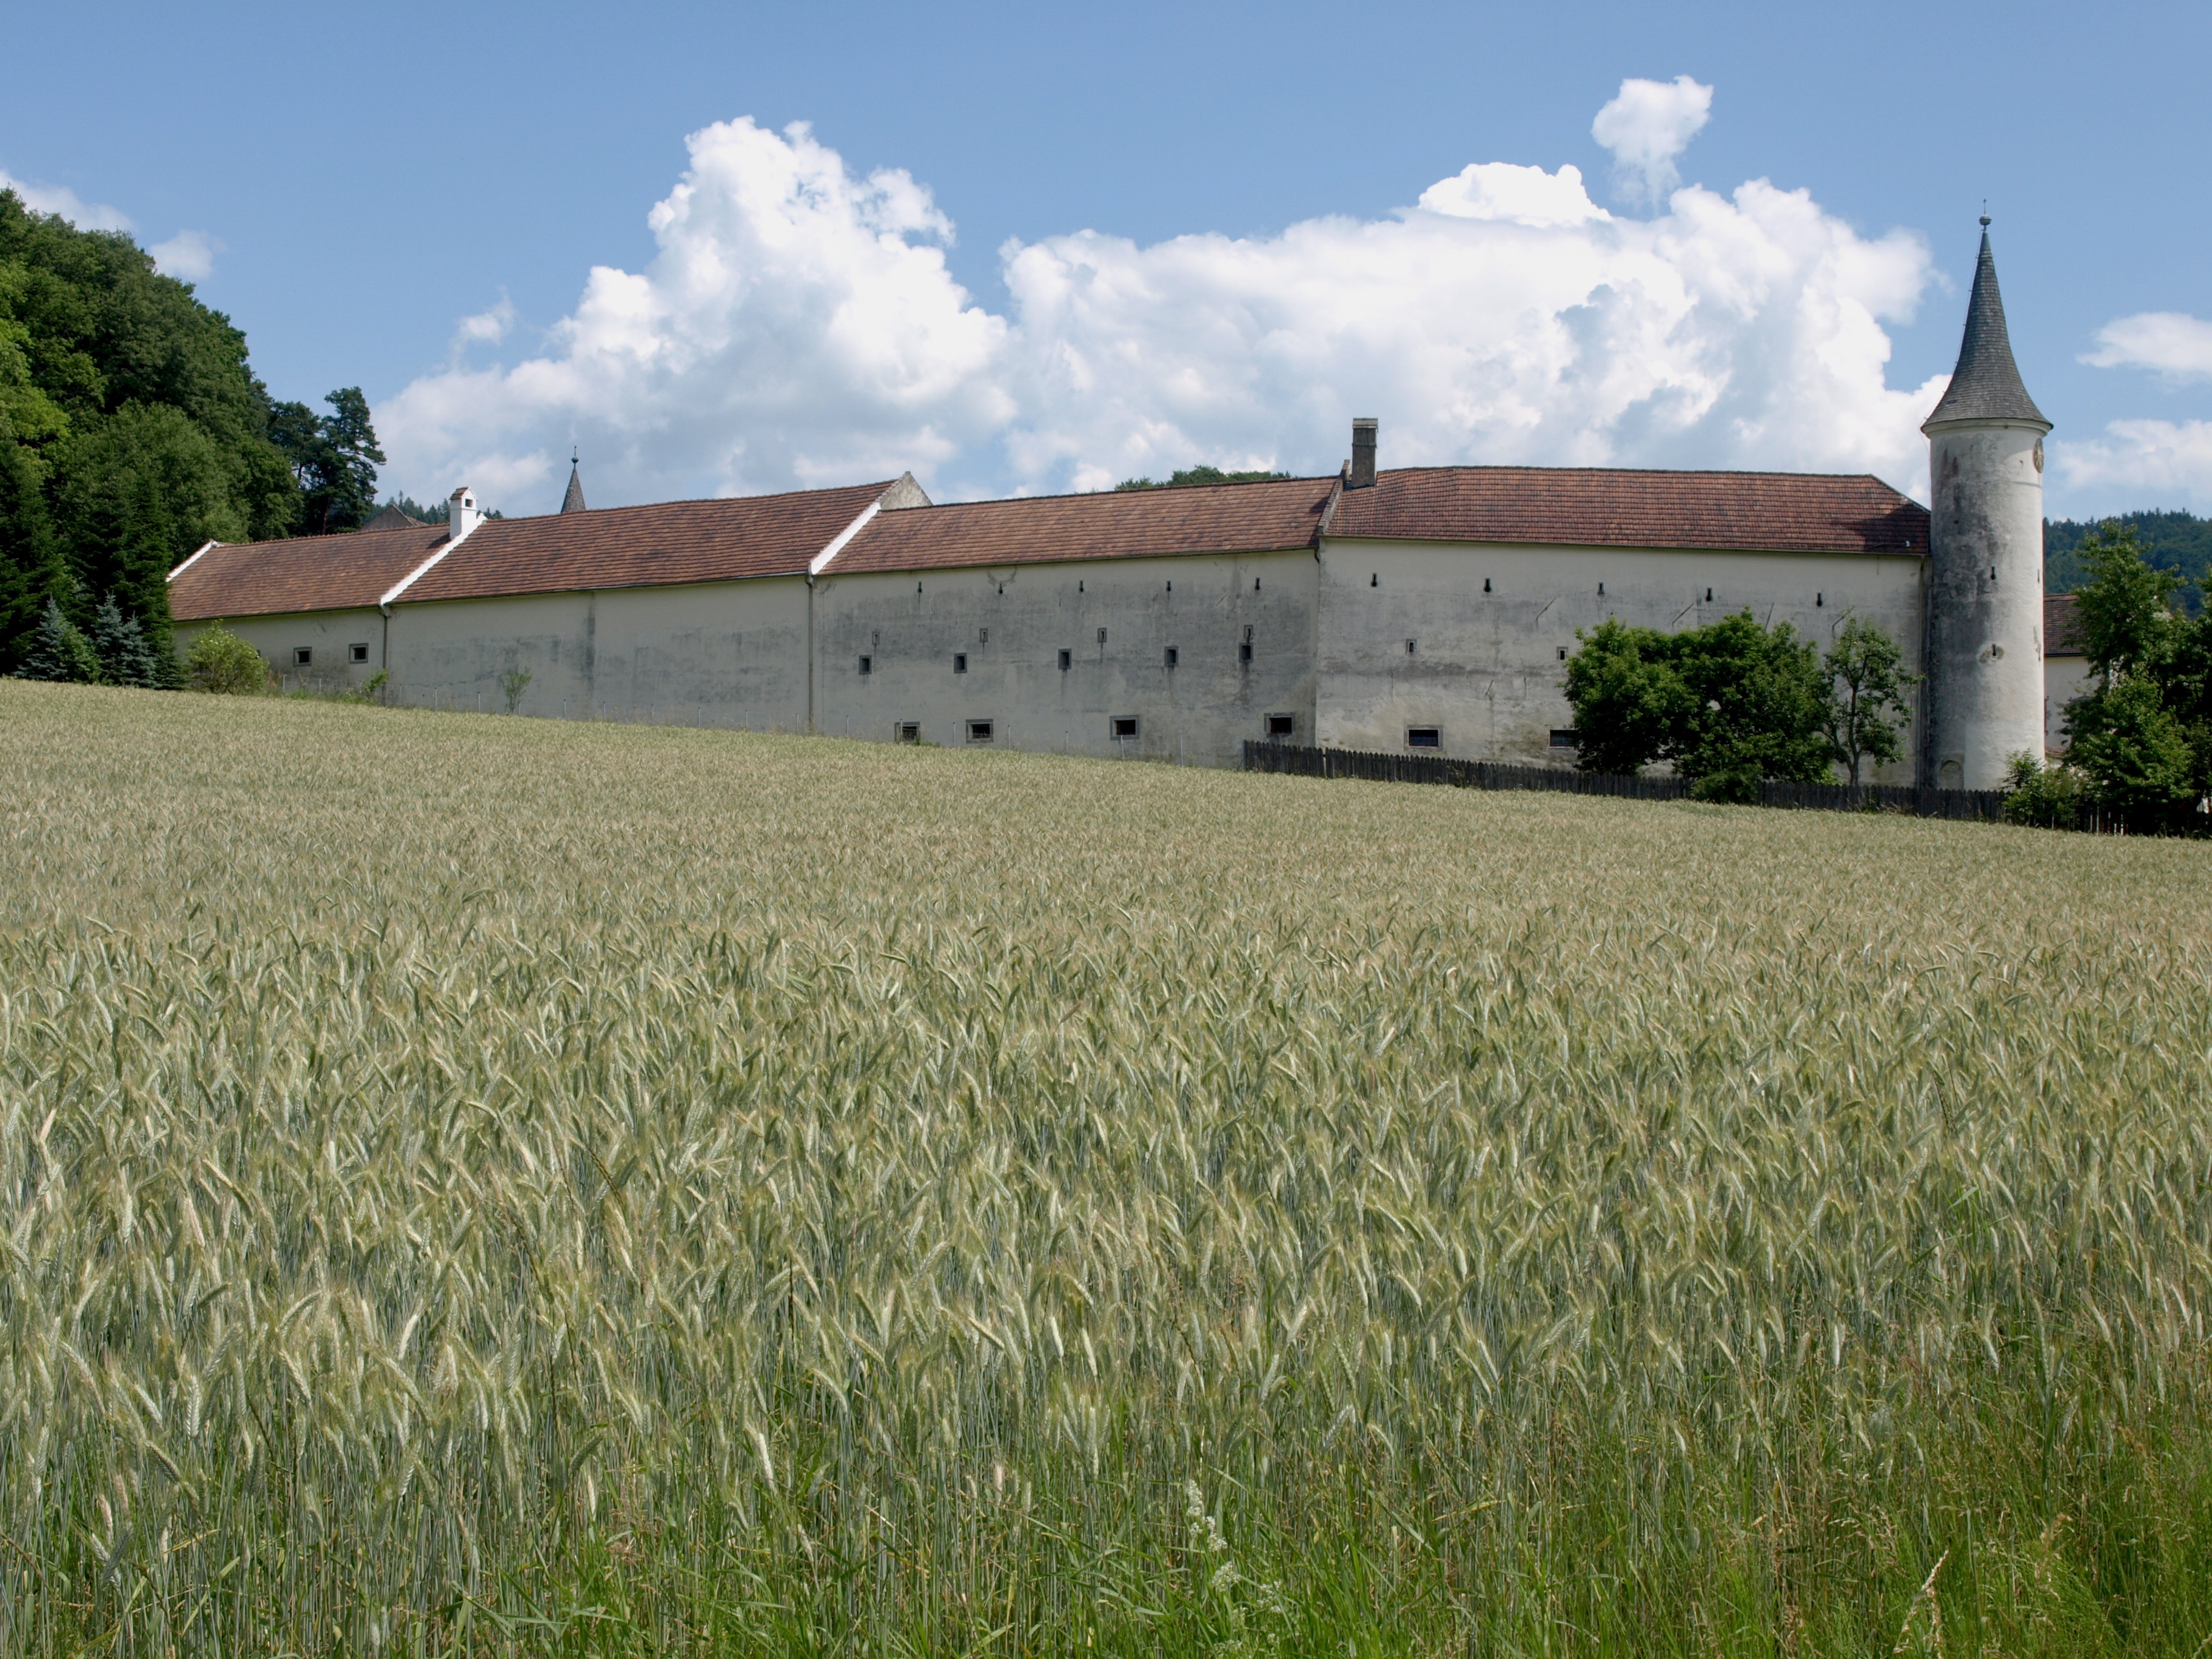
grass, architecture, field, farm, lawn, meadow, prairie, building, wall, tower, pasture, historic, agriculture, plain, estate, fortified, rural area, grass family, st leonhard